Josh Giddey

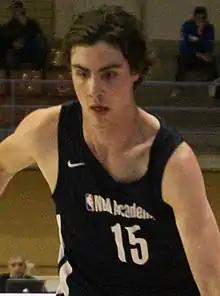
Giddey with the NBA Global Academy in 2020

At the Australian Under-18 Championships in April 2019, Giddey averaged 20 points, 8.3 rebounds and six assists per game, leading VIC Metro to the title. In January 2020, Giddey helped the NBA Global Academy win the Torneo Junior Ciutat de L'Hospitalet in Barcelona, where he earned most valuable player (MVP) honors. In the following month at NBA All-Star Weekend in Chicago, he took part in Basketball Without Borders and was named an all-star of the camp.